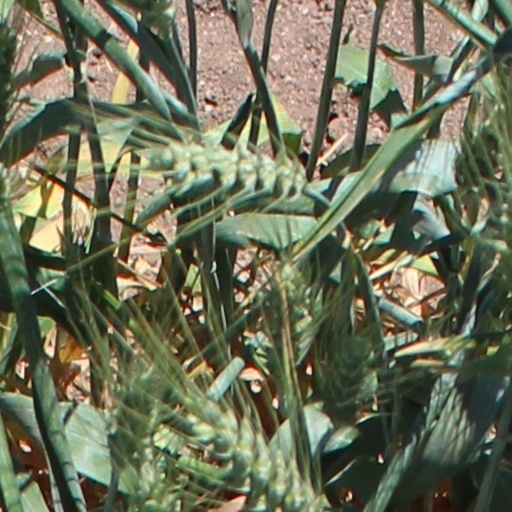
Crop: wheat